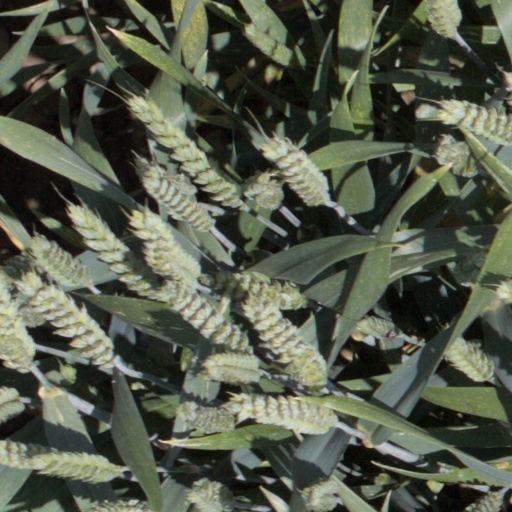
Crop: wheat